Nanabozho

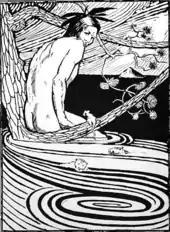
Nanabozho in the flood. (Illustration by R.C. Armour, from his book "North American Indian Fairy Tales, Folklore and Legends", 1905)

Henry Wadsworth Longfellow's epic poem "The Song of Hiawatha" (1855) is adapted from several Nanabozho stories, along with Longfellow's own inventions. However, the poem has little to do with the historical or legendary Hiawatha.